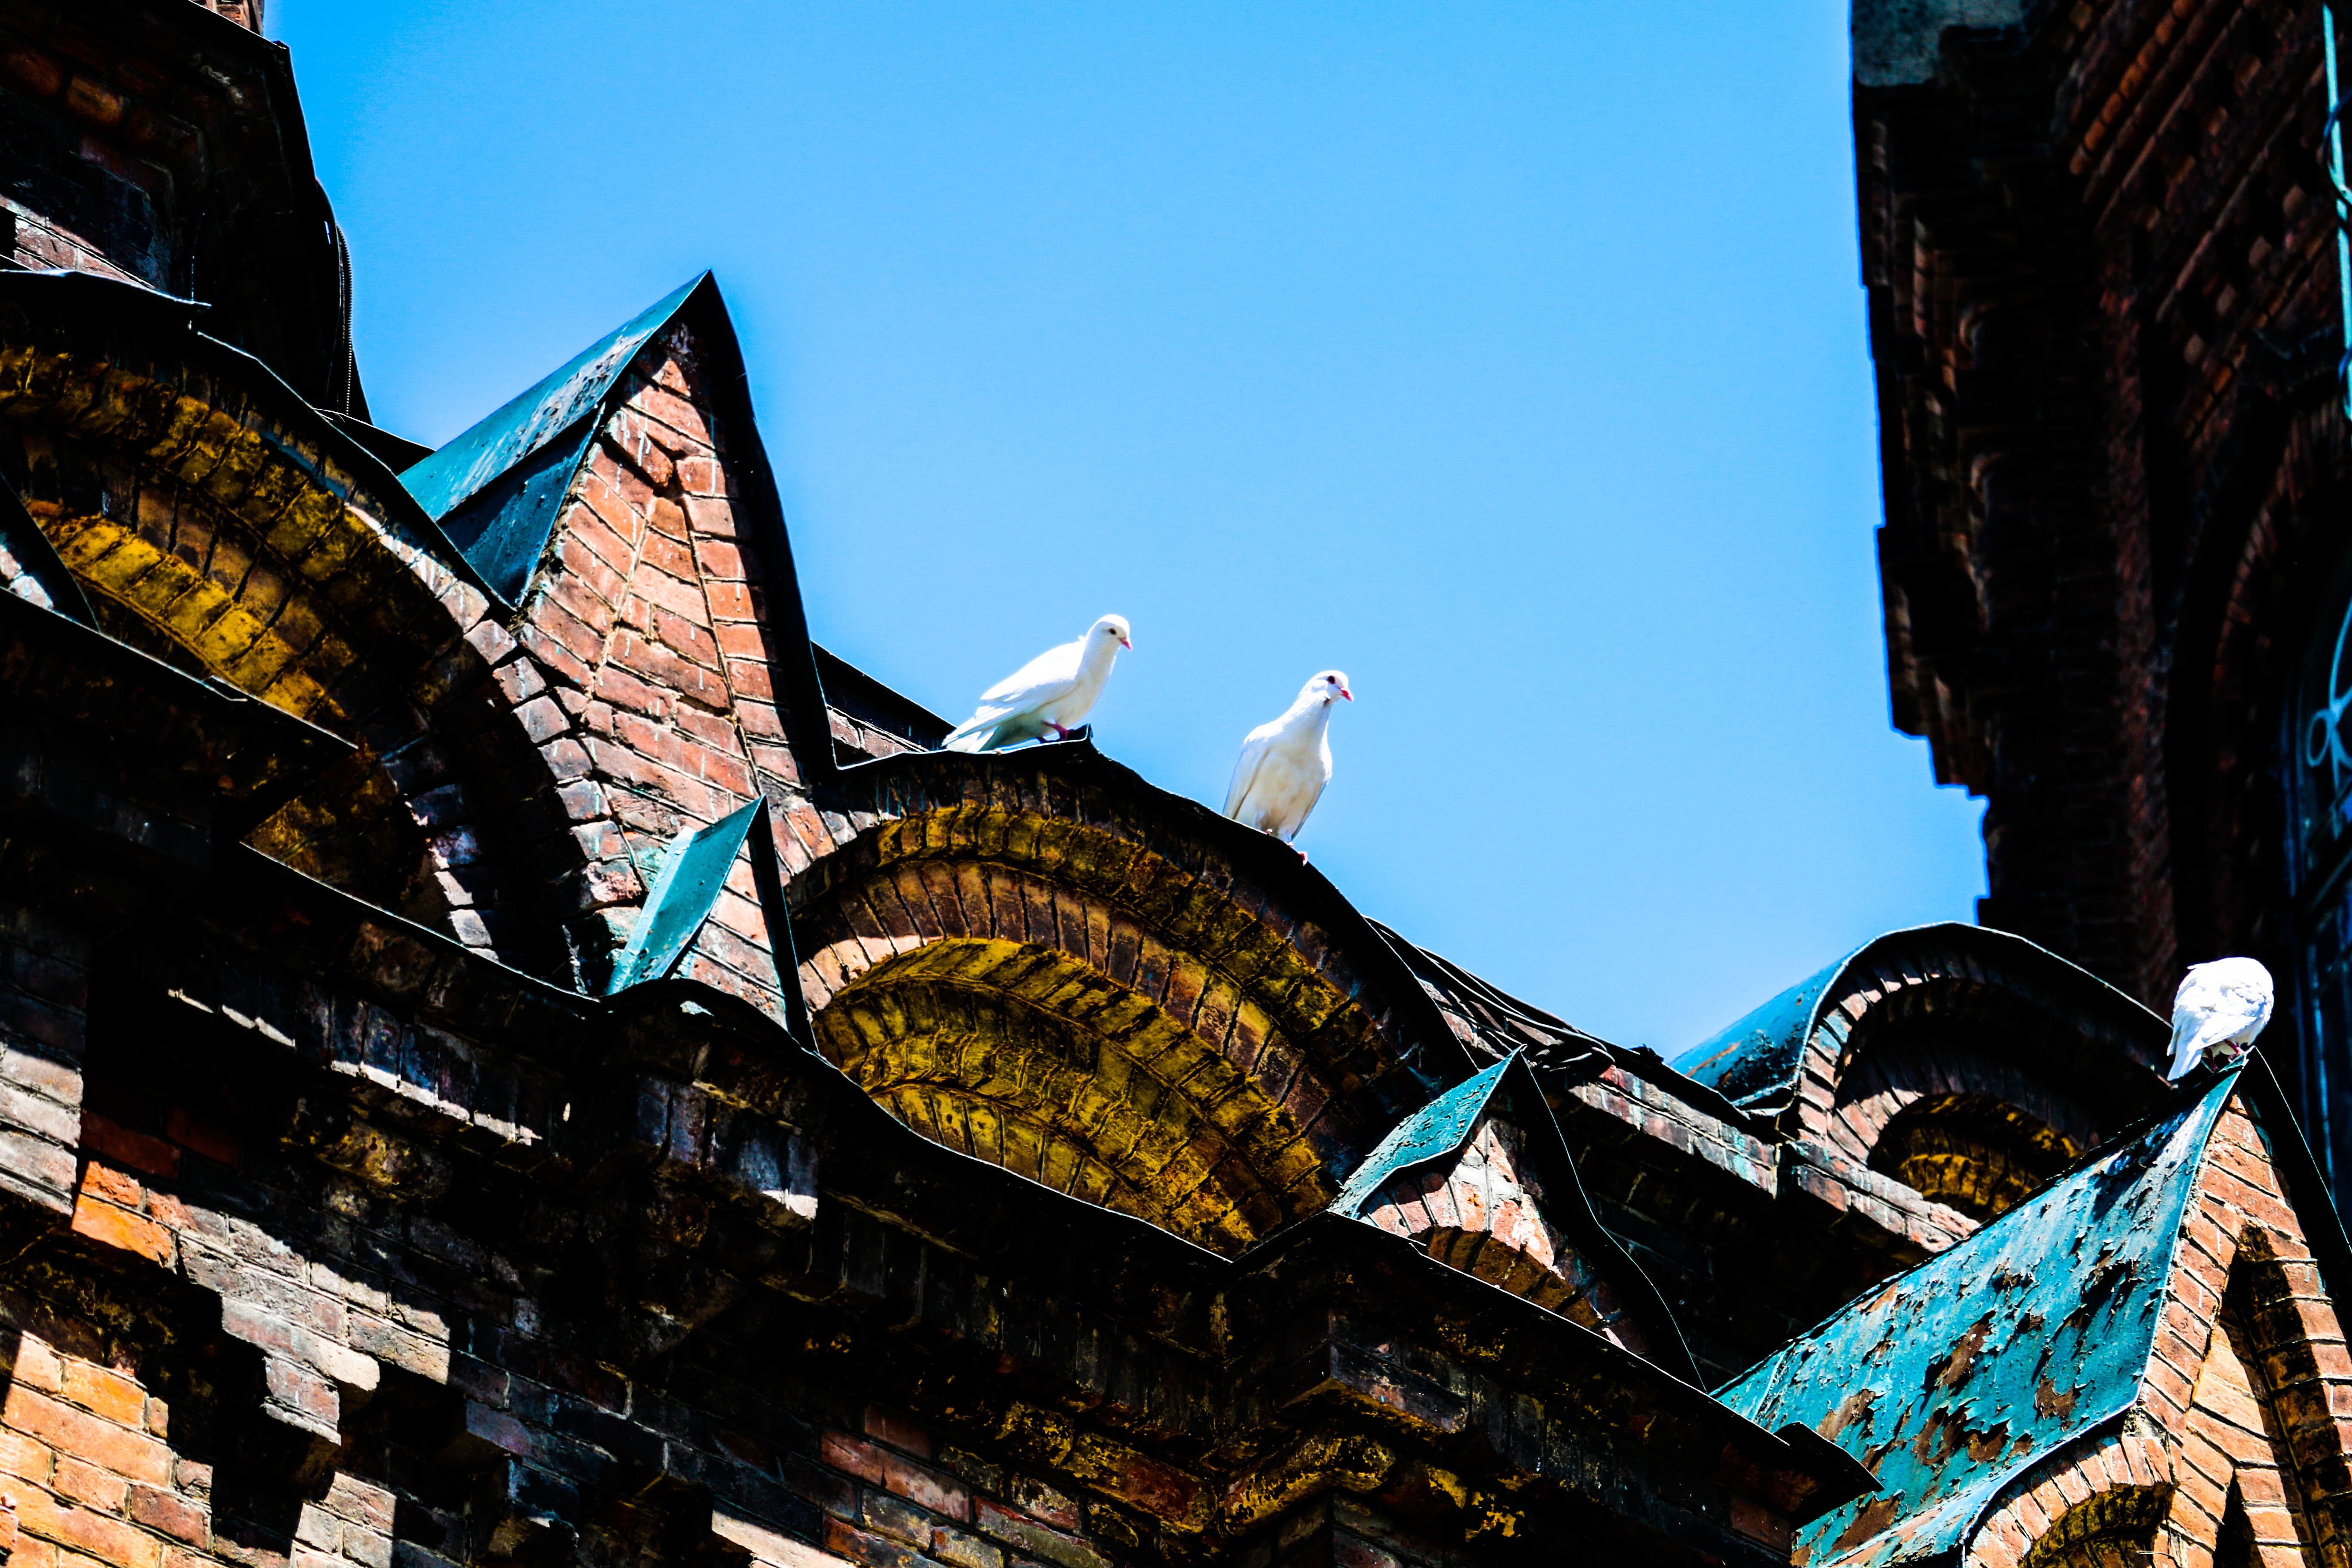
night, city, color, blue, world, urban area